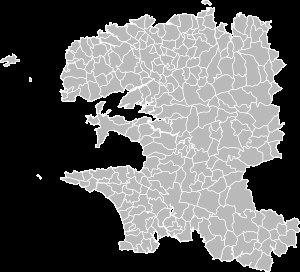
Les Finistériens votent de plus en plus souvent à gauche, mais on peut distinguer dans le département plusieurs aires au comportement électoral bien différent.